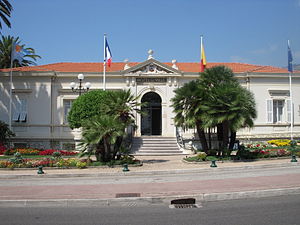
Roquebrune-Cap-Martin
Rådhuset.
Rådhuset i Roquebrune-Cap-Martin, hvor J.O. Krag og Helle Virkner blev gift i 1959. 26. juni 2009.
Roquebrune-Cap-Martin er en fransk kommune i Alpes-Maritimes-departmentet i det sydlige Frankrig. Kommunen ligger mellem Monaco og Menton. Kommunens navn skiftede fra Roquebrune på grund af forvekslinger med byen Roquebrune-sur-Argens, der ligger i et nabodepartement ved Rivieraen.